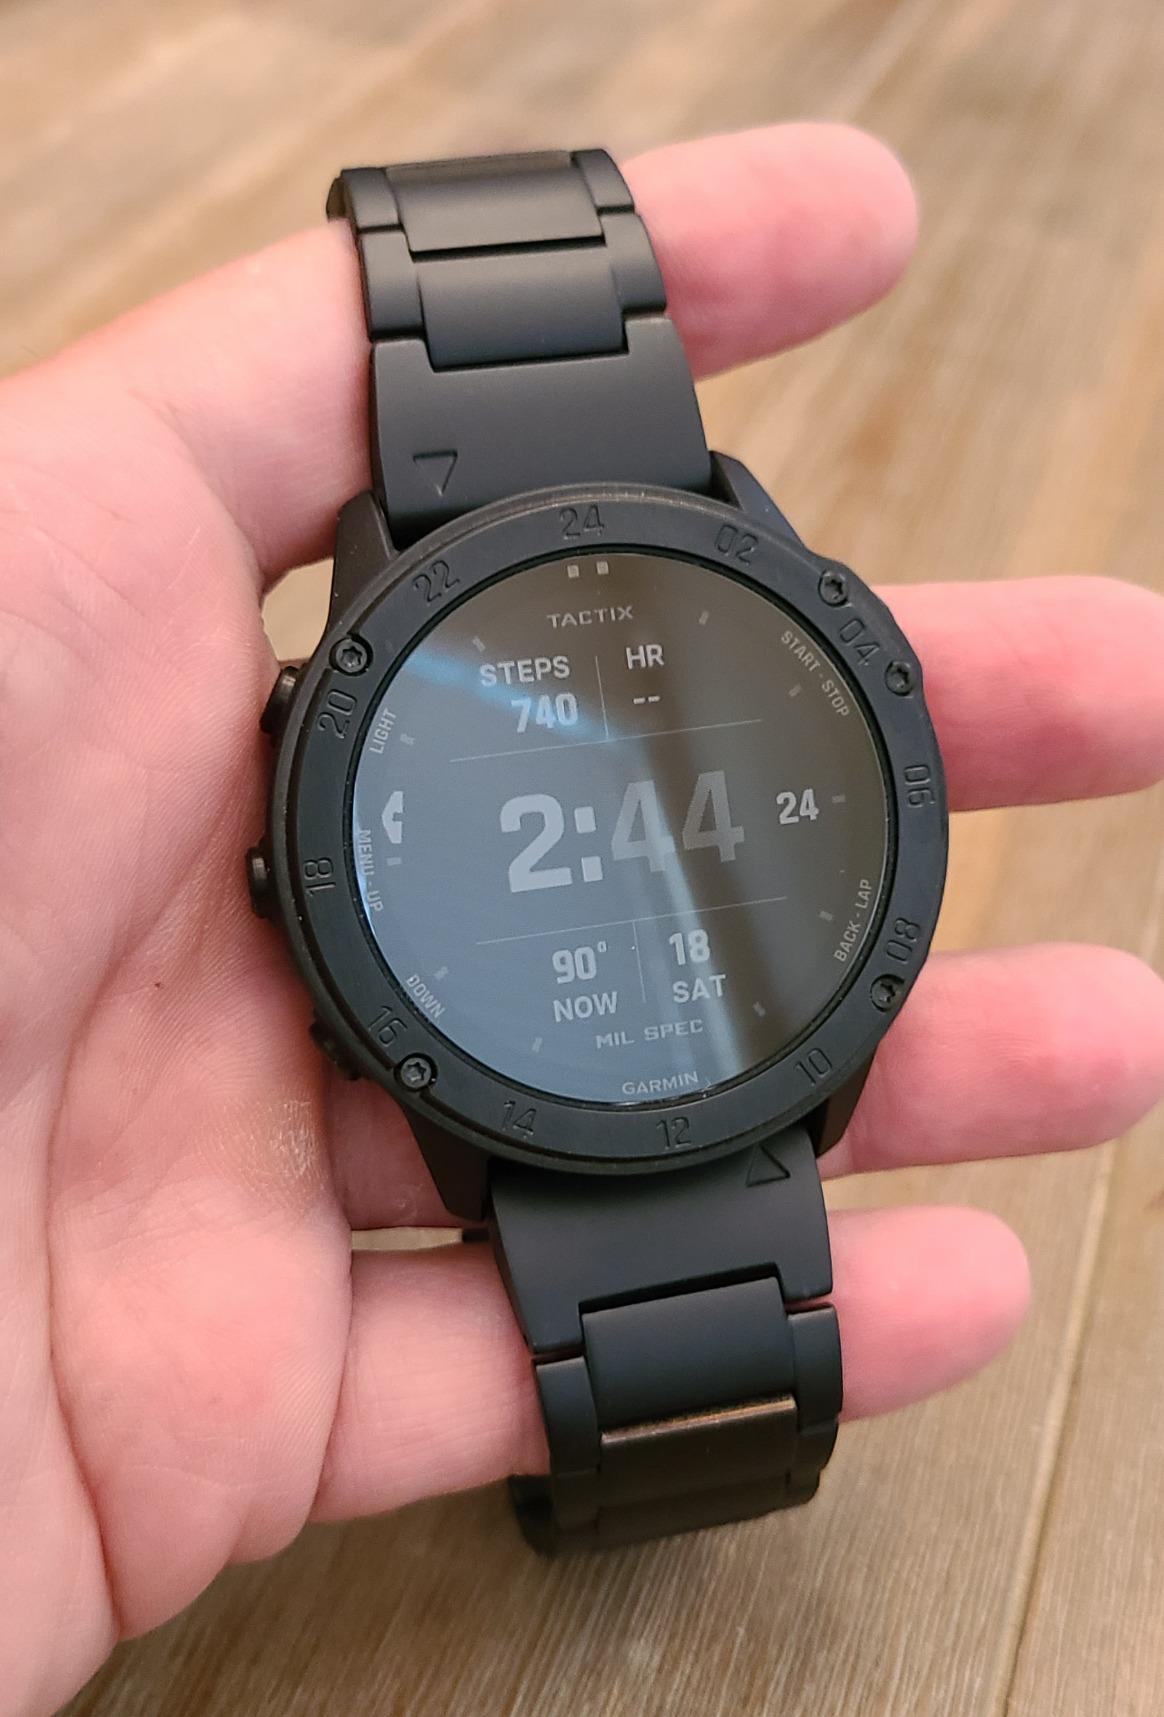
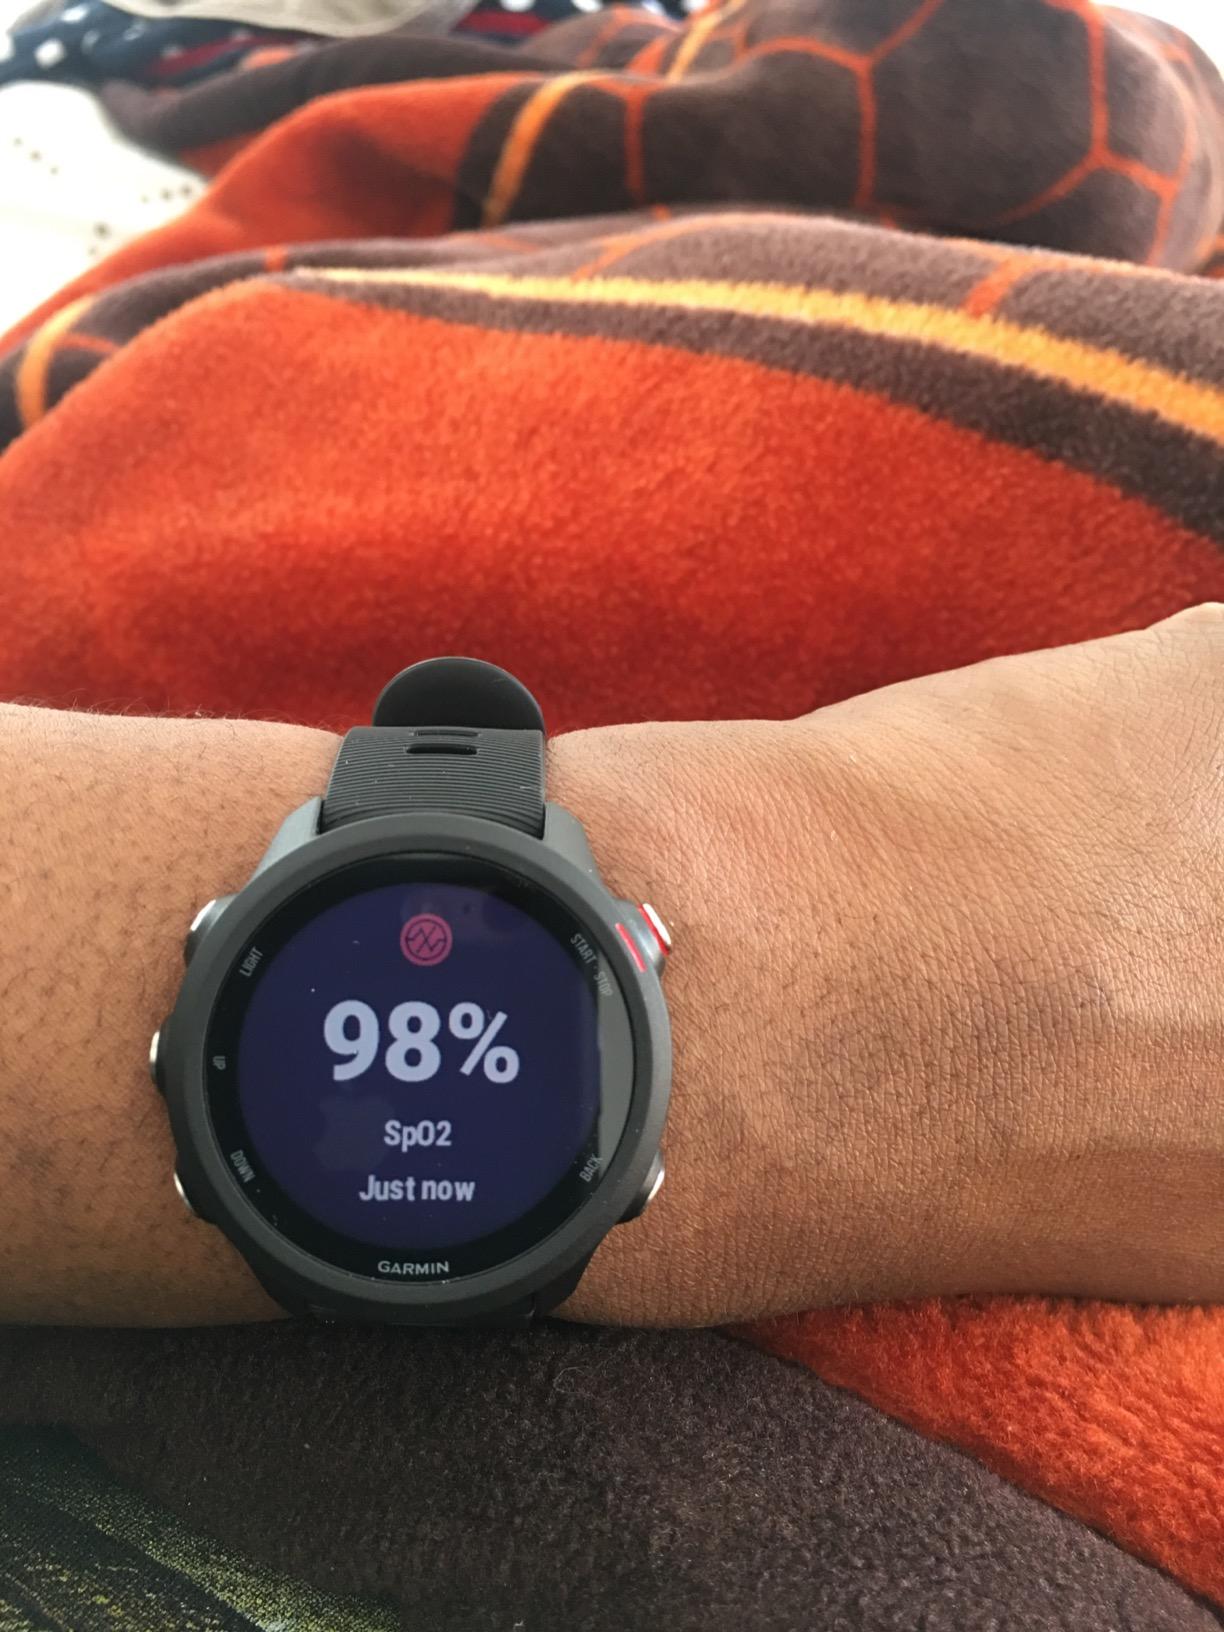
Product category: smartwatch
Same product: no